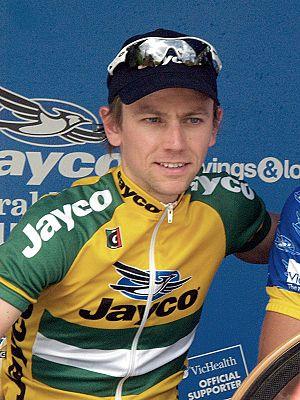
Trent Lowe, né le 8 octobre 1984 à Melbourne, est un coureur cycliste australien.